Helen Zille

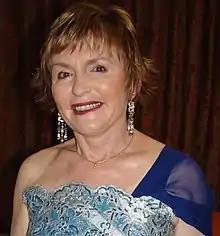
Zille at the 2011 State of the Nation Address

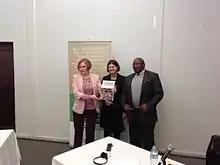
The official handover of the Khayelitsha Commission's findings to the Western Cape Premier Helen Zille

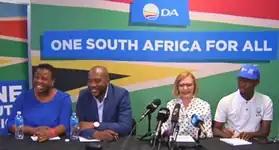
Press conference announcing Helen Zille as the new Federal Council Chairperson

The 2009 general elections presented Zille with her first major electoral contest as leader of the DA. She was selected as the candidate for Premier of the Western Cape, and her party succeeded in winning a 51.46 percent of the province's vote. Zille was installed as Premier, and replaced as mayor by Dan Plato. Nationally, the DA gained significant ground as official opposition, winning 16.66 percent of the vote, and increasing its tally of seats in both houses of Parliament to 80.